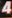
Number: 4